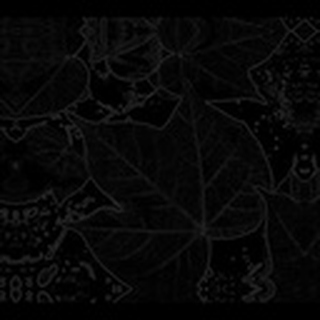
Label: healthy_cotton